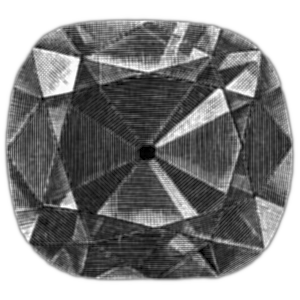
Hope (diamant) Русский: Алмаз Хоупа Svenska: Hope-diamanten